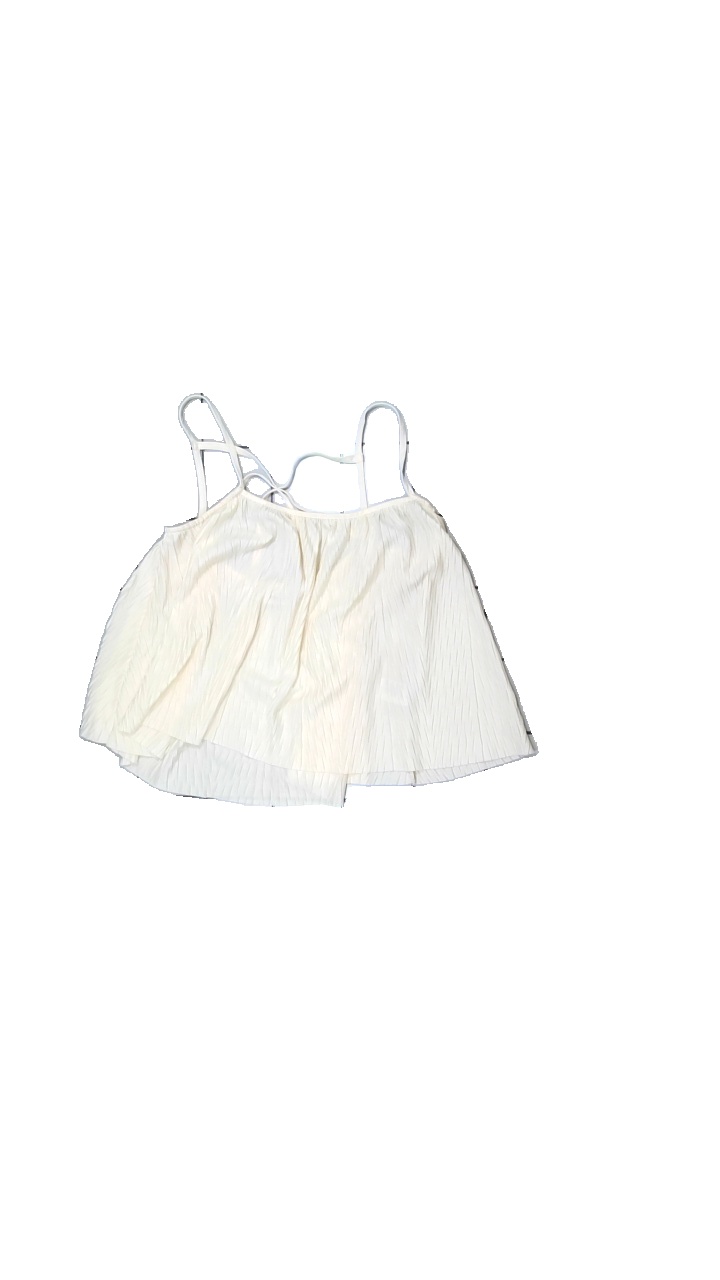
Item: Blouse (Ladies)
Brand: Kappahl
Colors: Beige
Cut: Regular, Loose, Cropped
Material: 100% cotton
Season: All
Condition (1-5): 3
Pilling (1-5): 4
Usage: Reuse
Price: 50-100